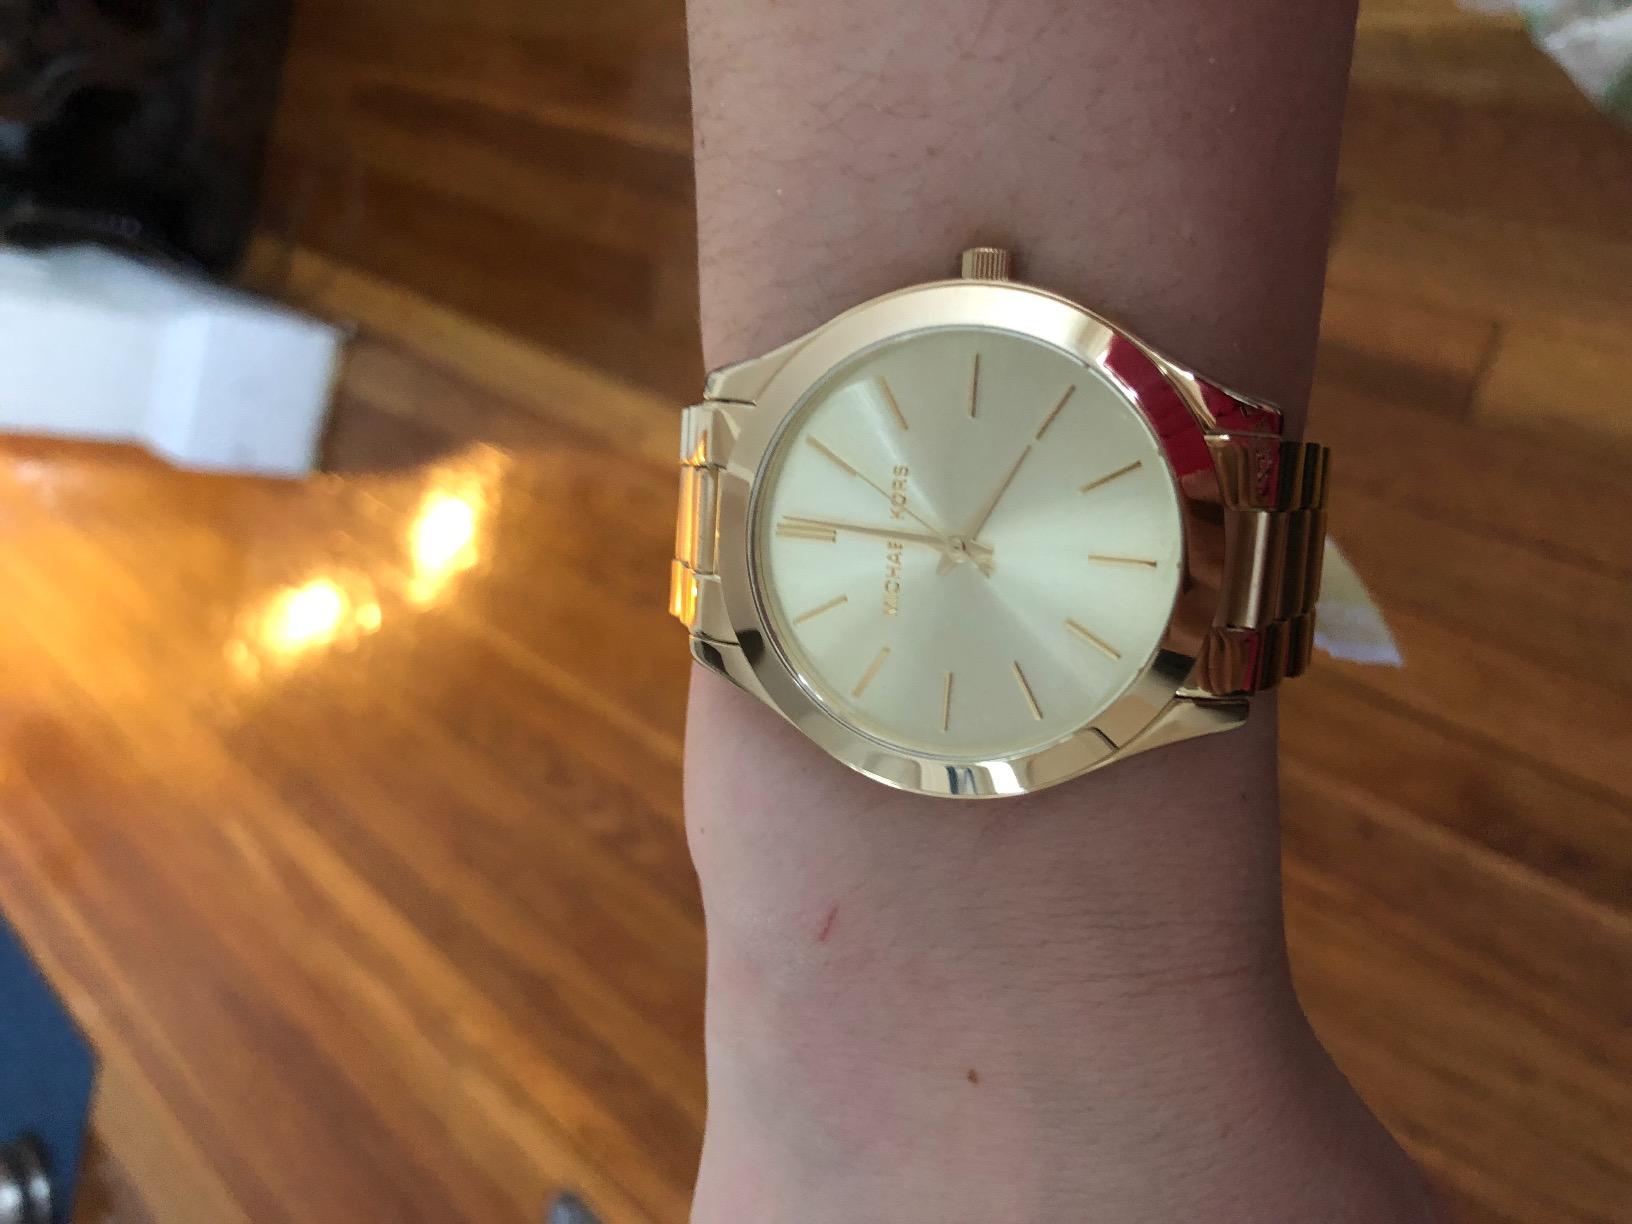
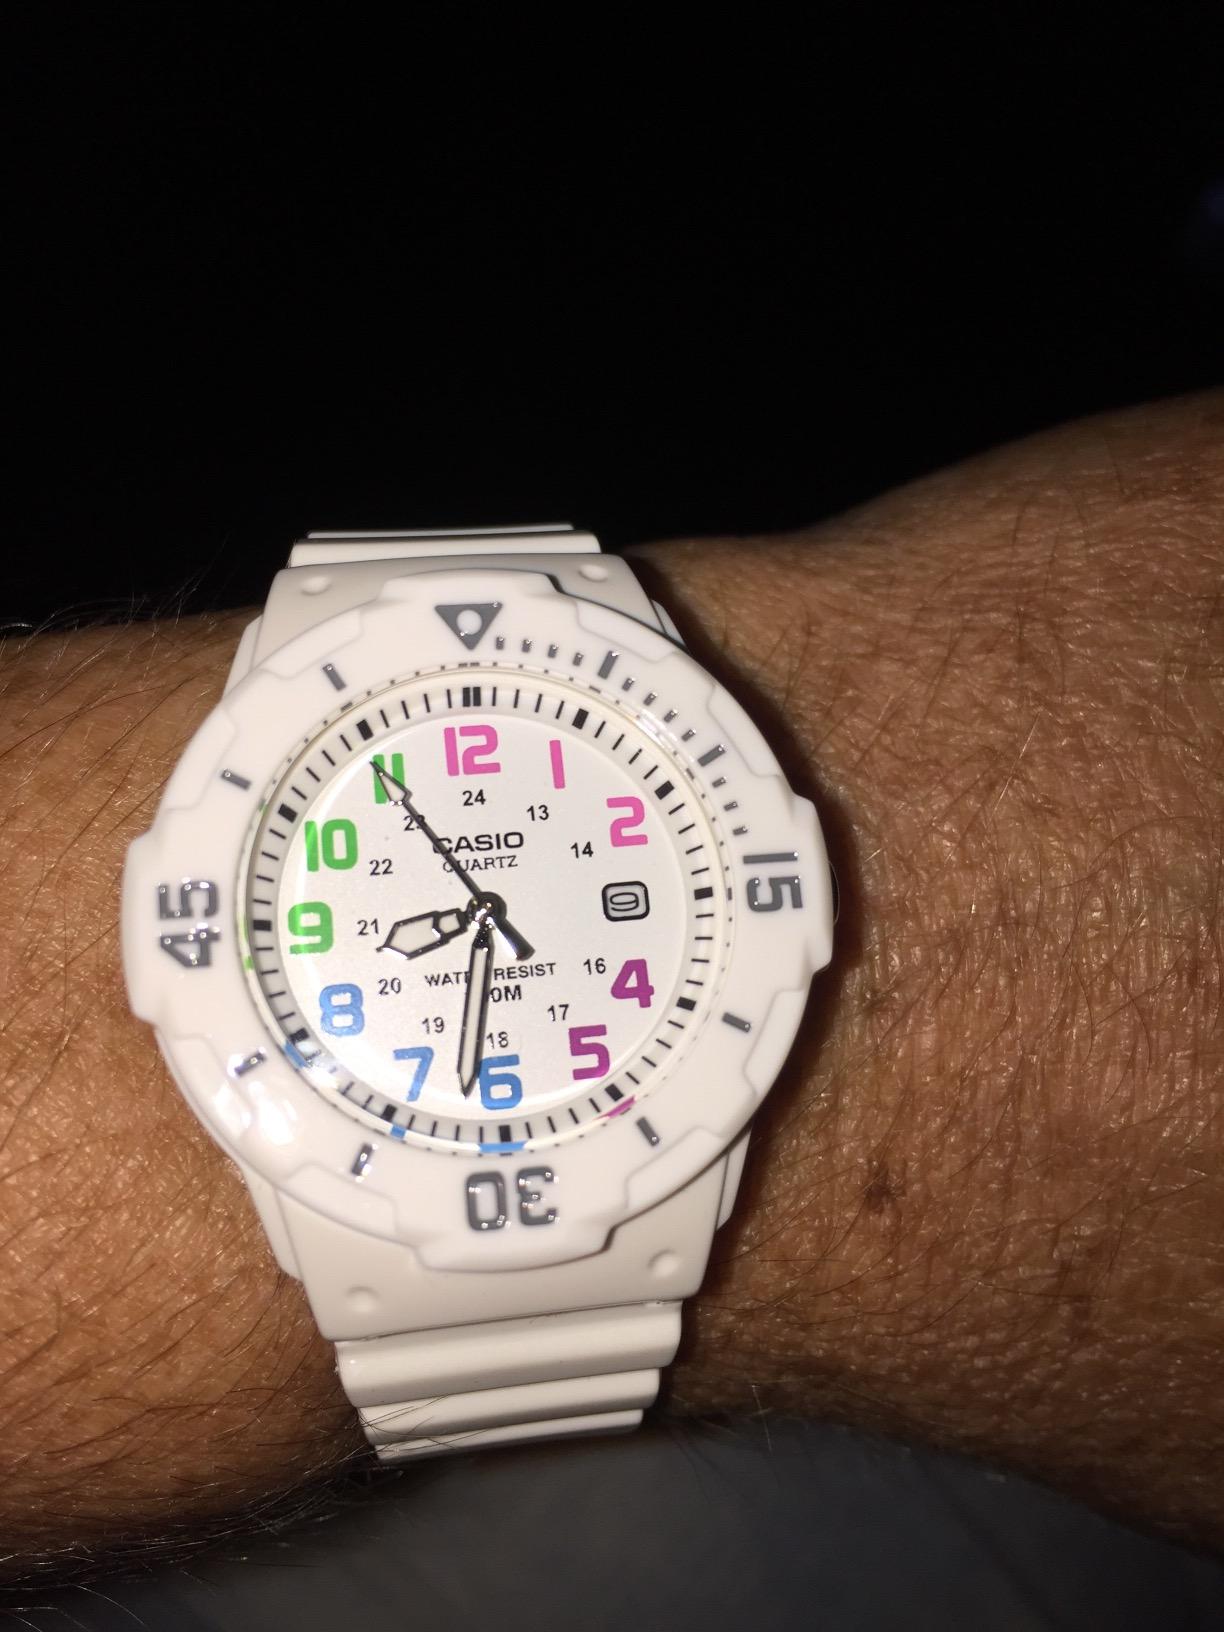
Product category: accessories_watch
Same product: no